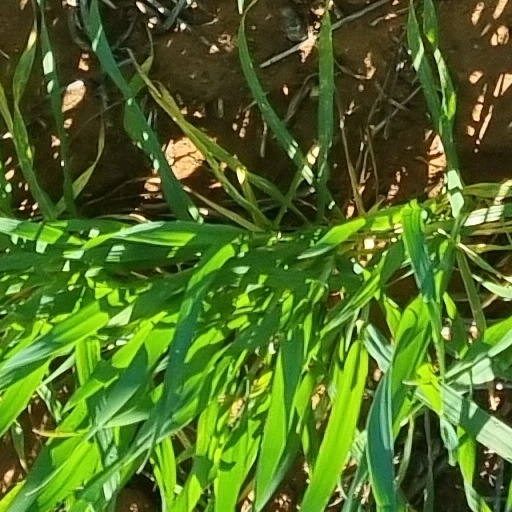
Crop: wheat